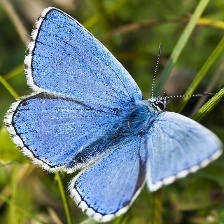
Species: ADONIS
Butterfly family (ImageNet category): lycaenid_butterfly